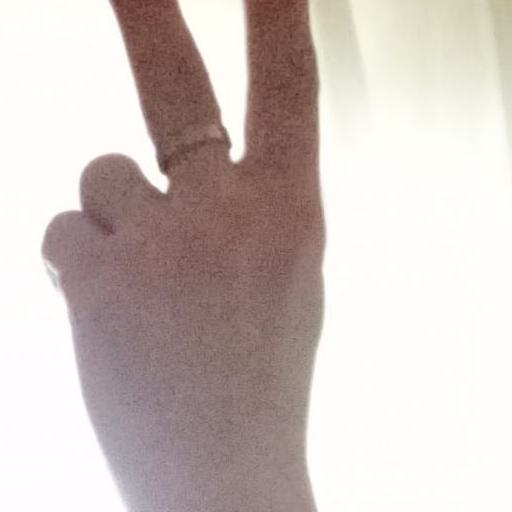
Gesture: peace_inverted